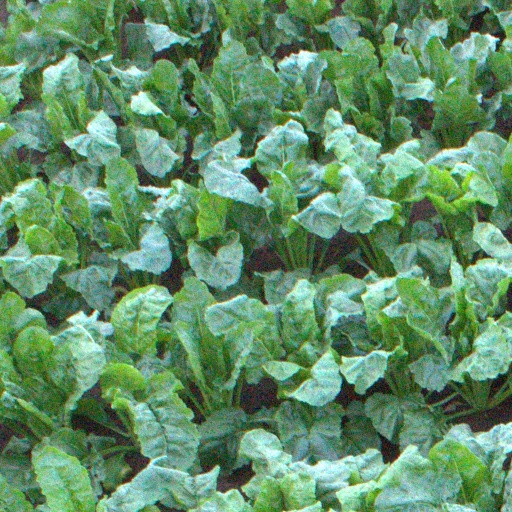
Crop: sugar beet